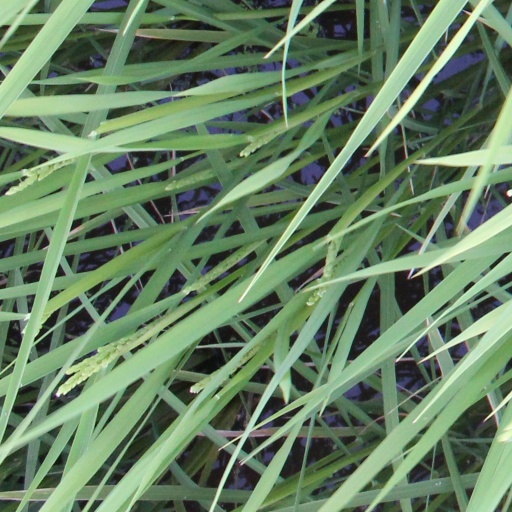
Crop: rice